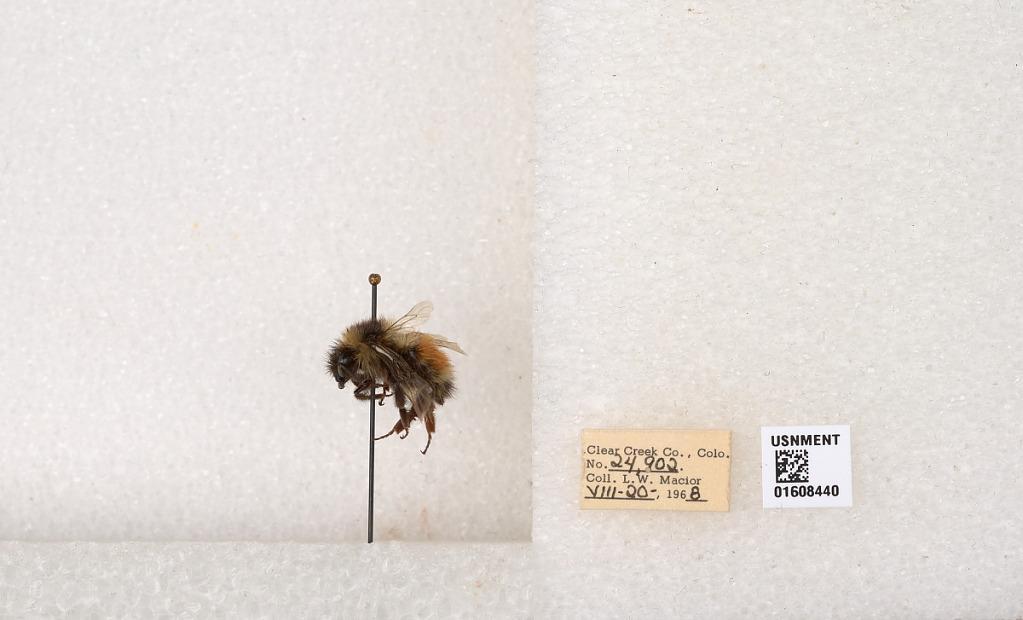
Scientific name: Bombus (Pyrobombus) sylvicola Kirby
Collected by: L. Macior
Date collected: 1968-8-20
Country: United States
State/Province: Colorado
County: Clear Creek
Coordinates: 39.6891, -105.644